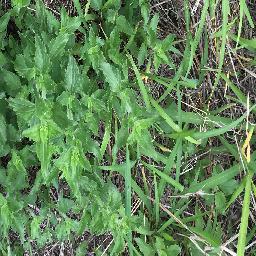
Label: siam_weed